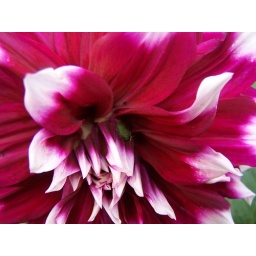
Little green bug in big purple flower